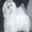
Label: dog